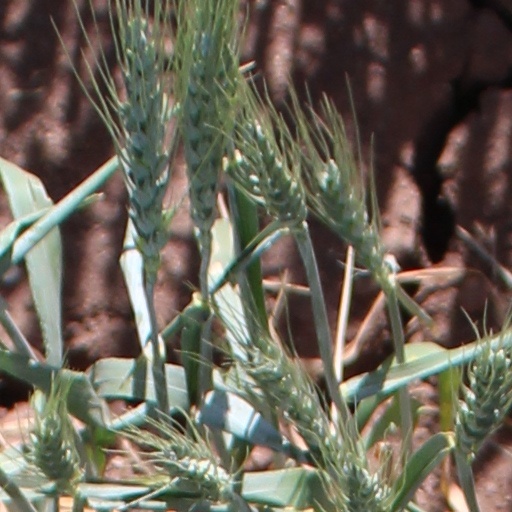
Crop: wheat